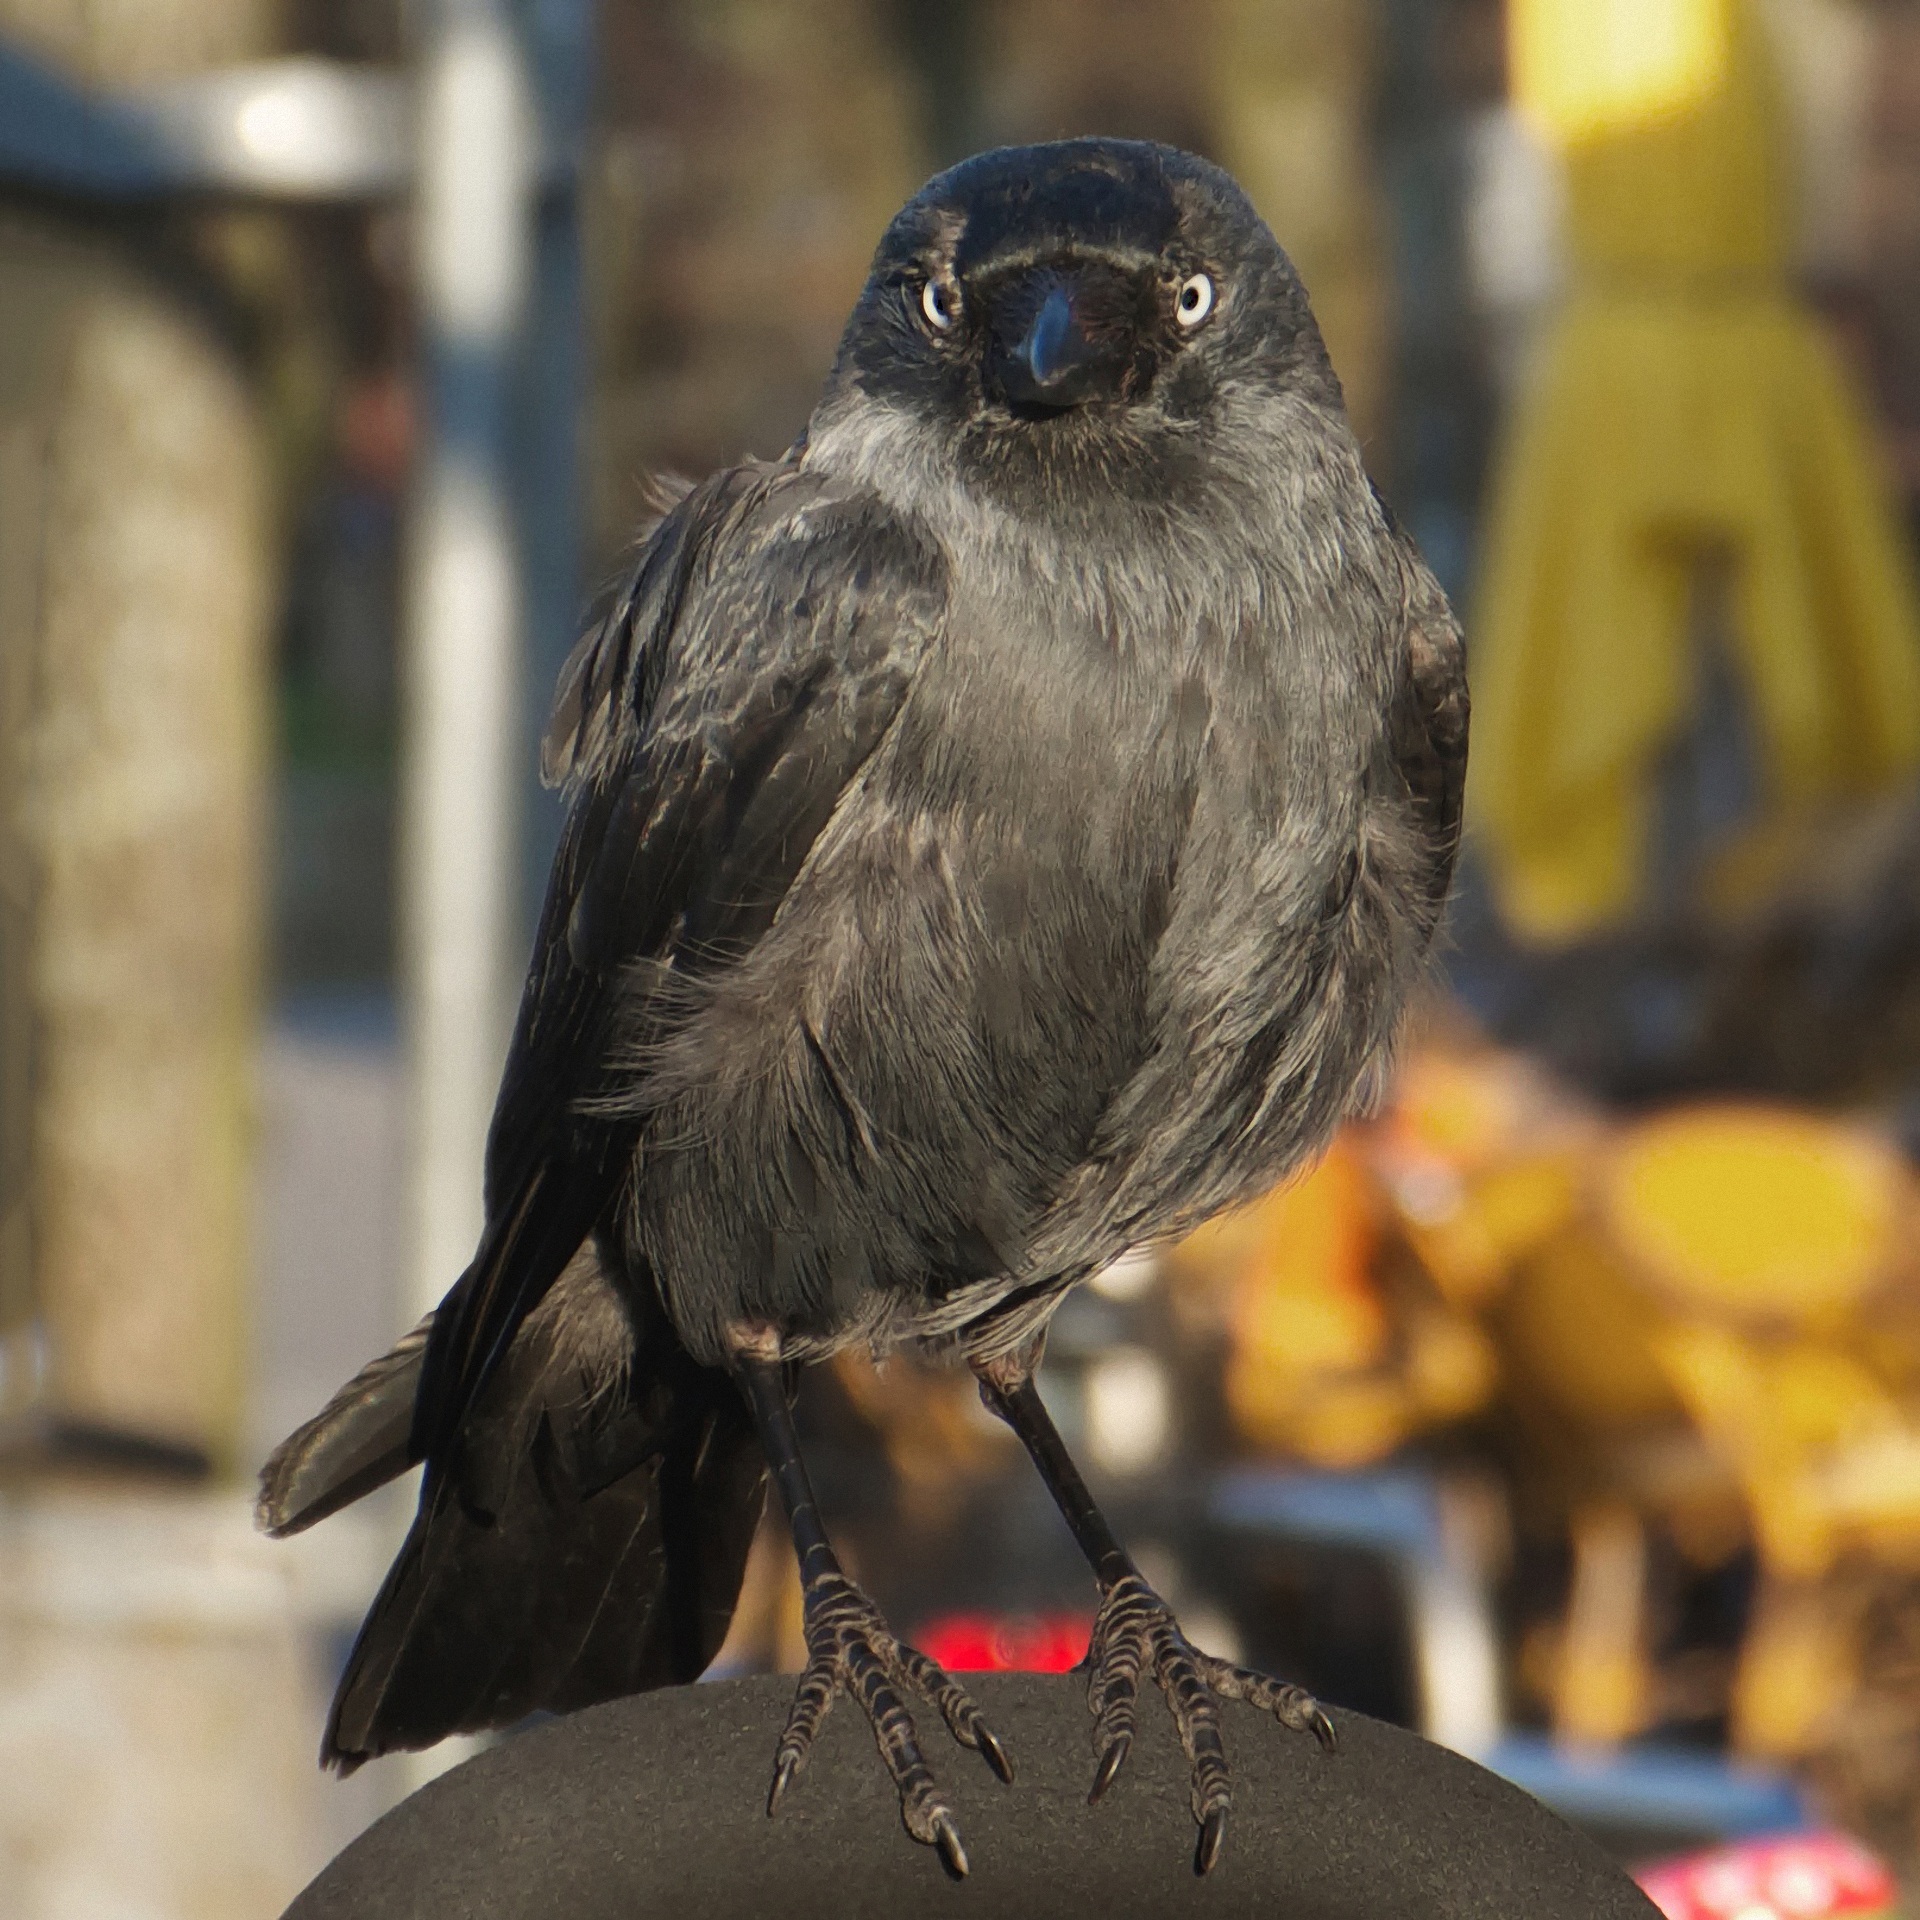
bird, wing, wildlife, beak, fauna, crow, songbird, vertebrate, blackbird, raven bird, jackdaw, corvus monedula, american crow, perching bird, accipitriformes